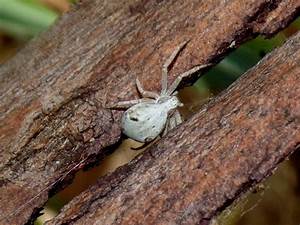
Label: spider